Batam metropolitan area

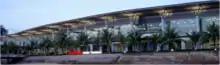
Sekupang International Ferry Terminal

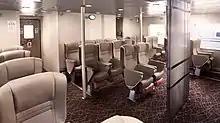
Horizon Fast Ferry

Ferries connect Batam to Singapore, Bintan, and Johor Bahru (Malaysia). Five ferry terminals are on the island: Batam Harbour Bay Ferry Terminal, Nongsapura Ferry Terminal, Sekupang, Waterfront City, and Batam Center Ferry Terminal. Connections to Singapore are by way of Harbourfront and Tanah Merah Ferry Terminals run by Singapore Cruise Centre (SCC).